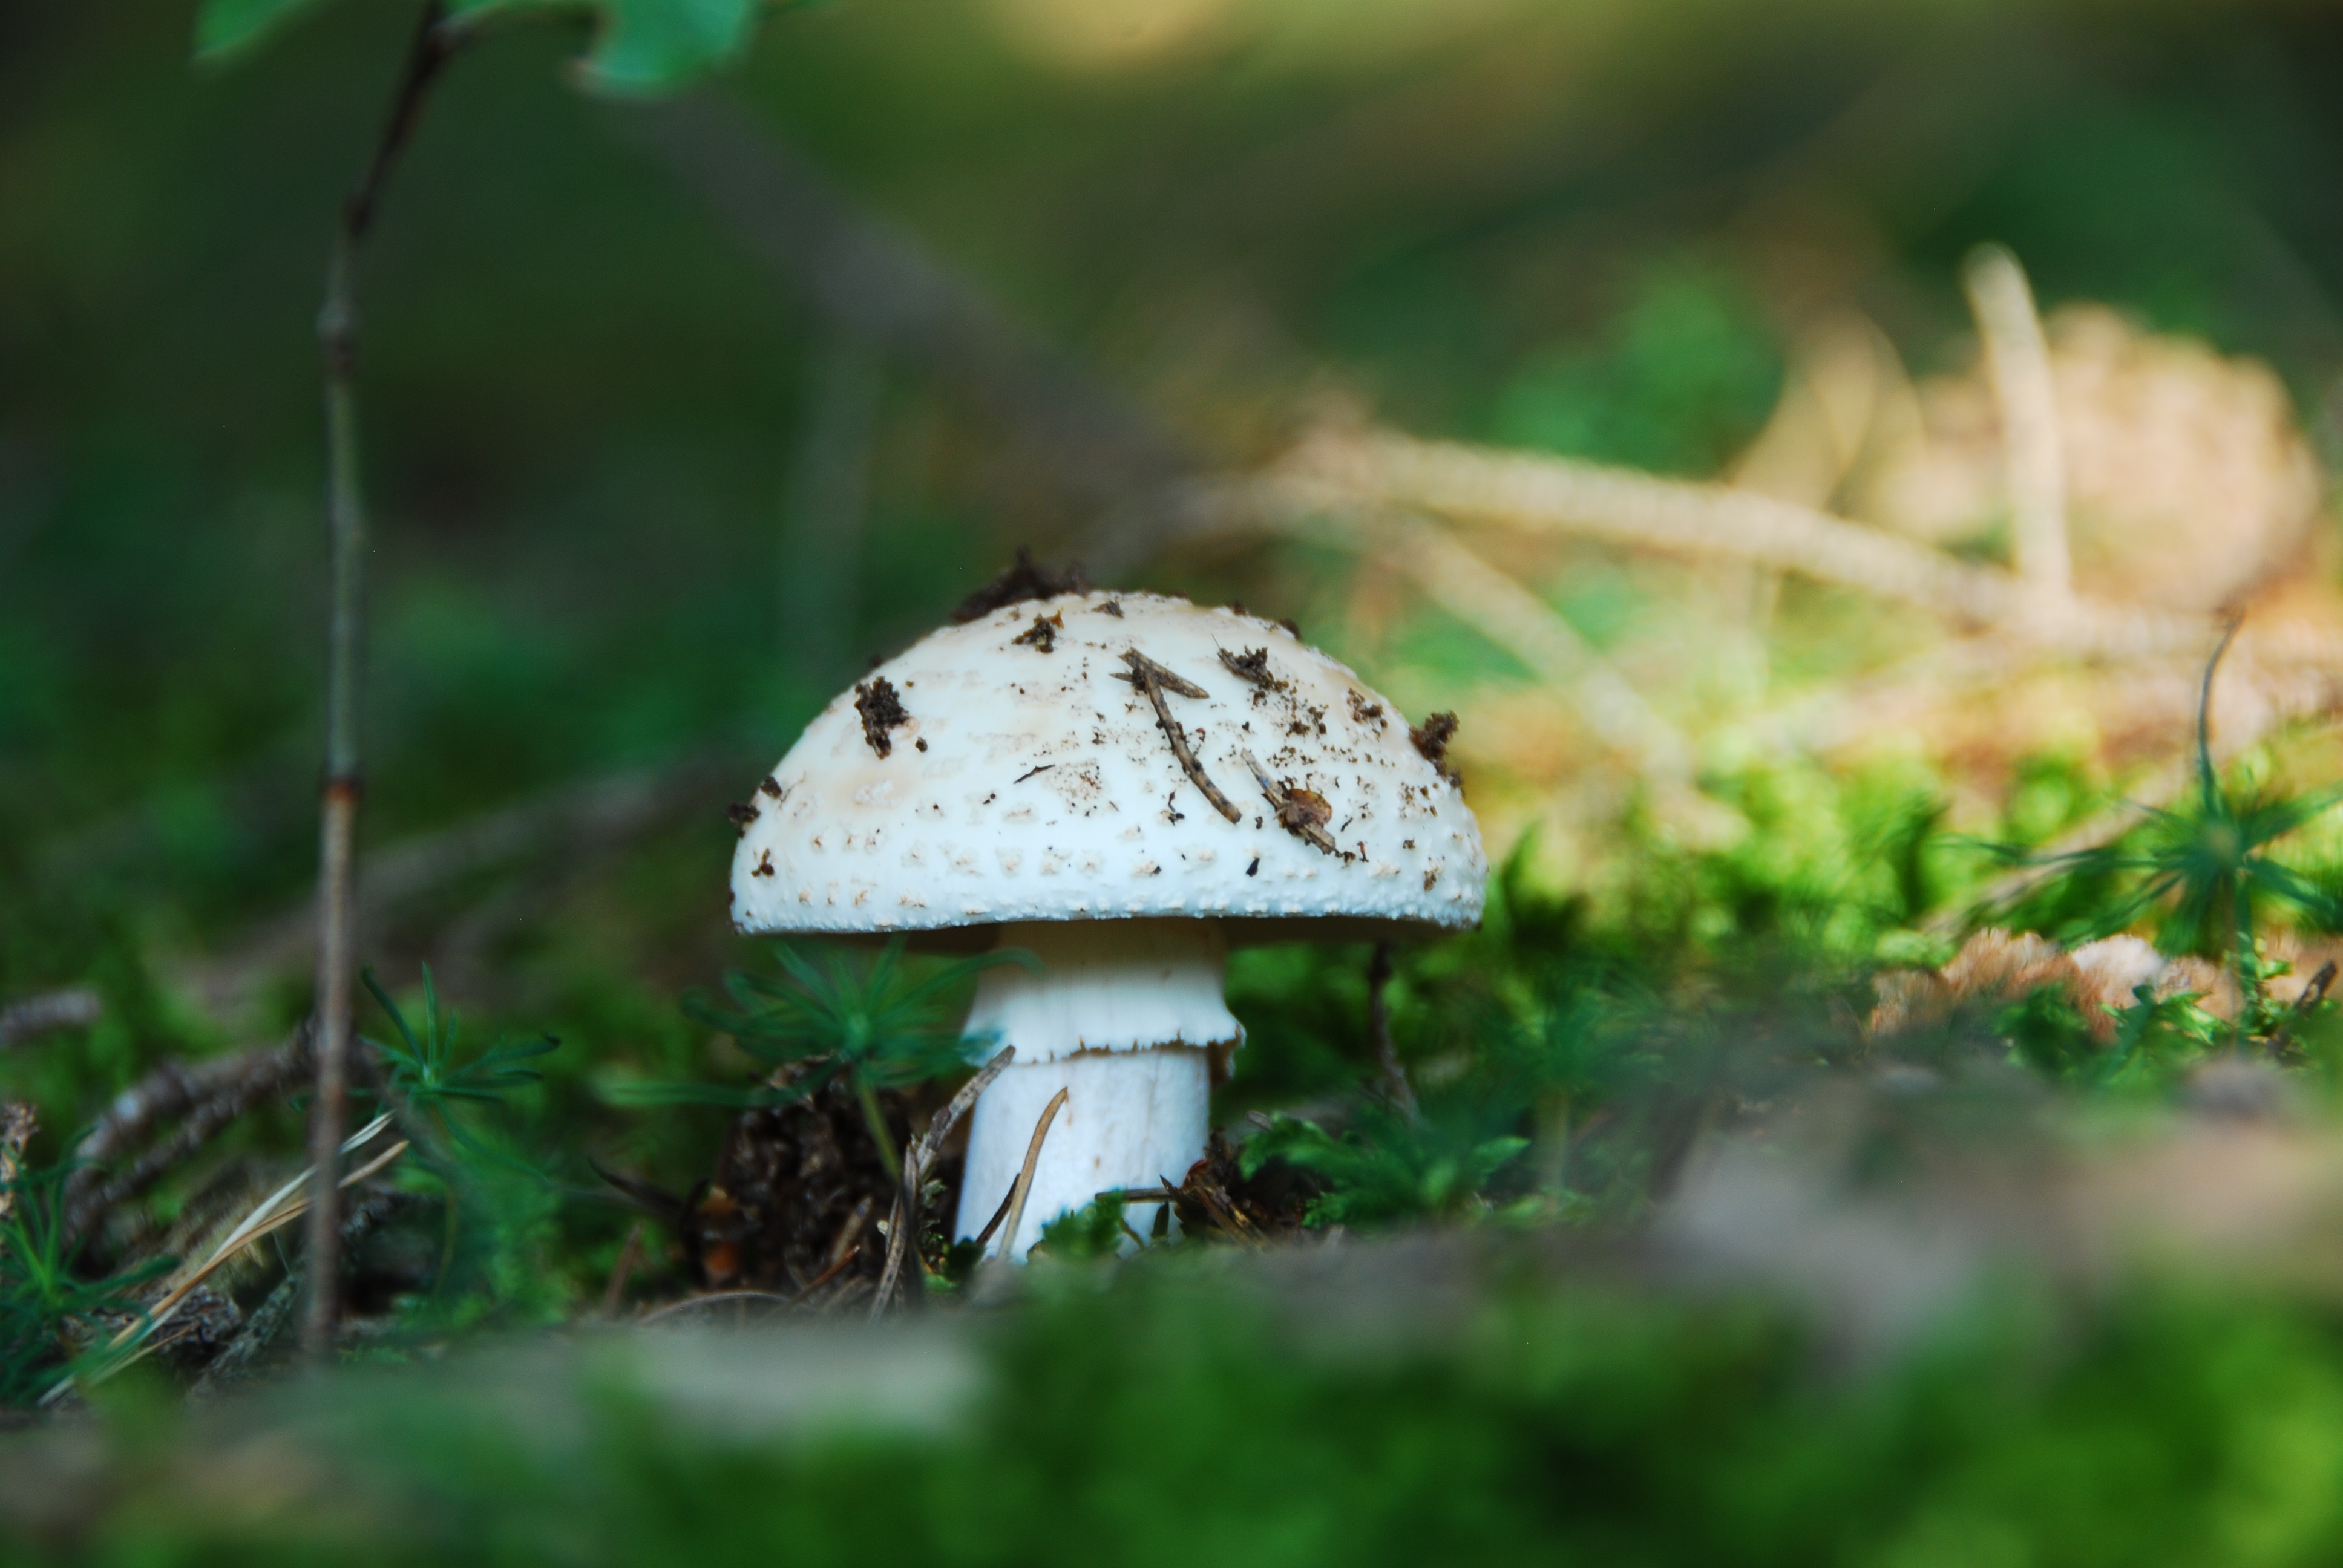
nature, forest, grass, branch, white, lawn, leaf, green, autumn, soil, botany, mushroom, flora, fauna, fungus, woodland, macro photography, root champignon, agaricaceae, penny bun